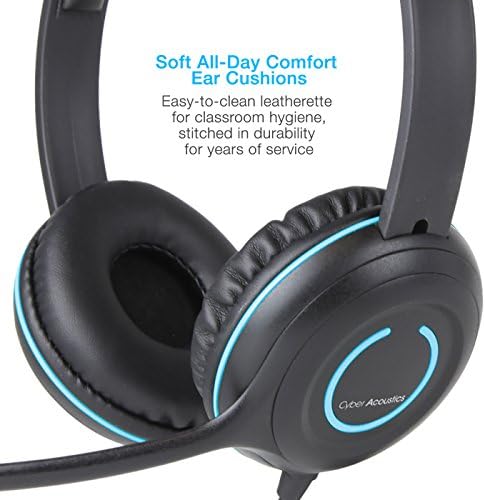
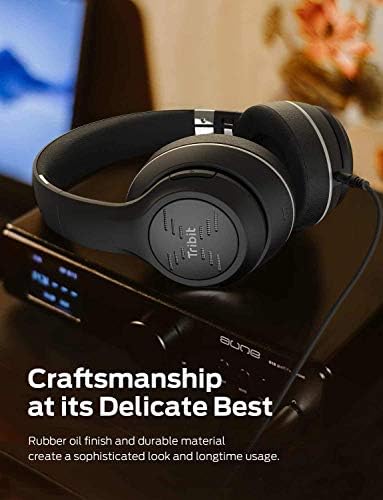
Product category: headphones
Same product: no